Curtiss-Wright Junior

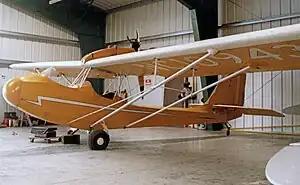
1931-built CW-1 Junior at Carson City airport Nevada in 1989

The Curtiss-Wright CW-1 Junior, originally named the Curtiss-Robertson CR-1 Skeeter is a light sports aircraft produced in the United States in the 1930s. It had been intended to sell it for the price of a mid-range automobile.